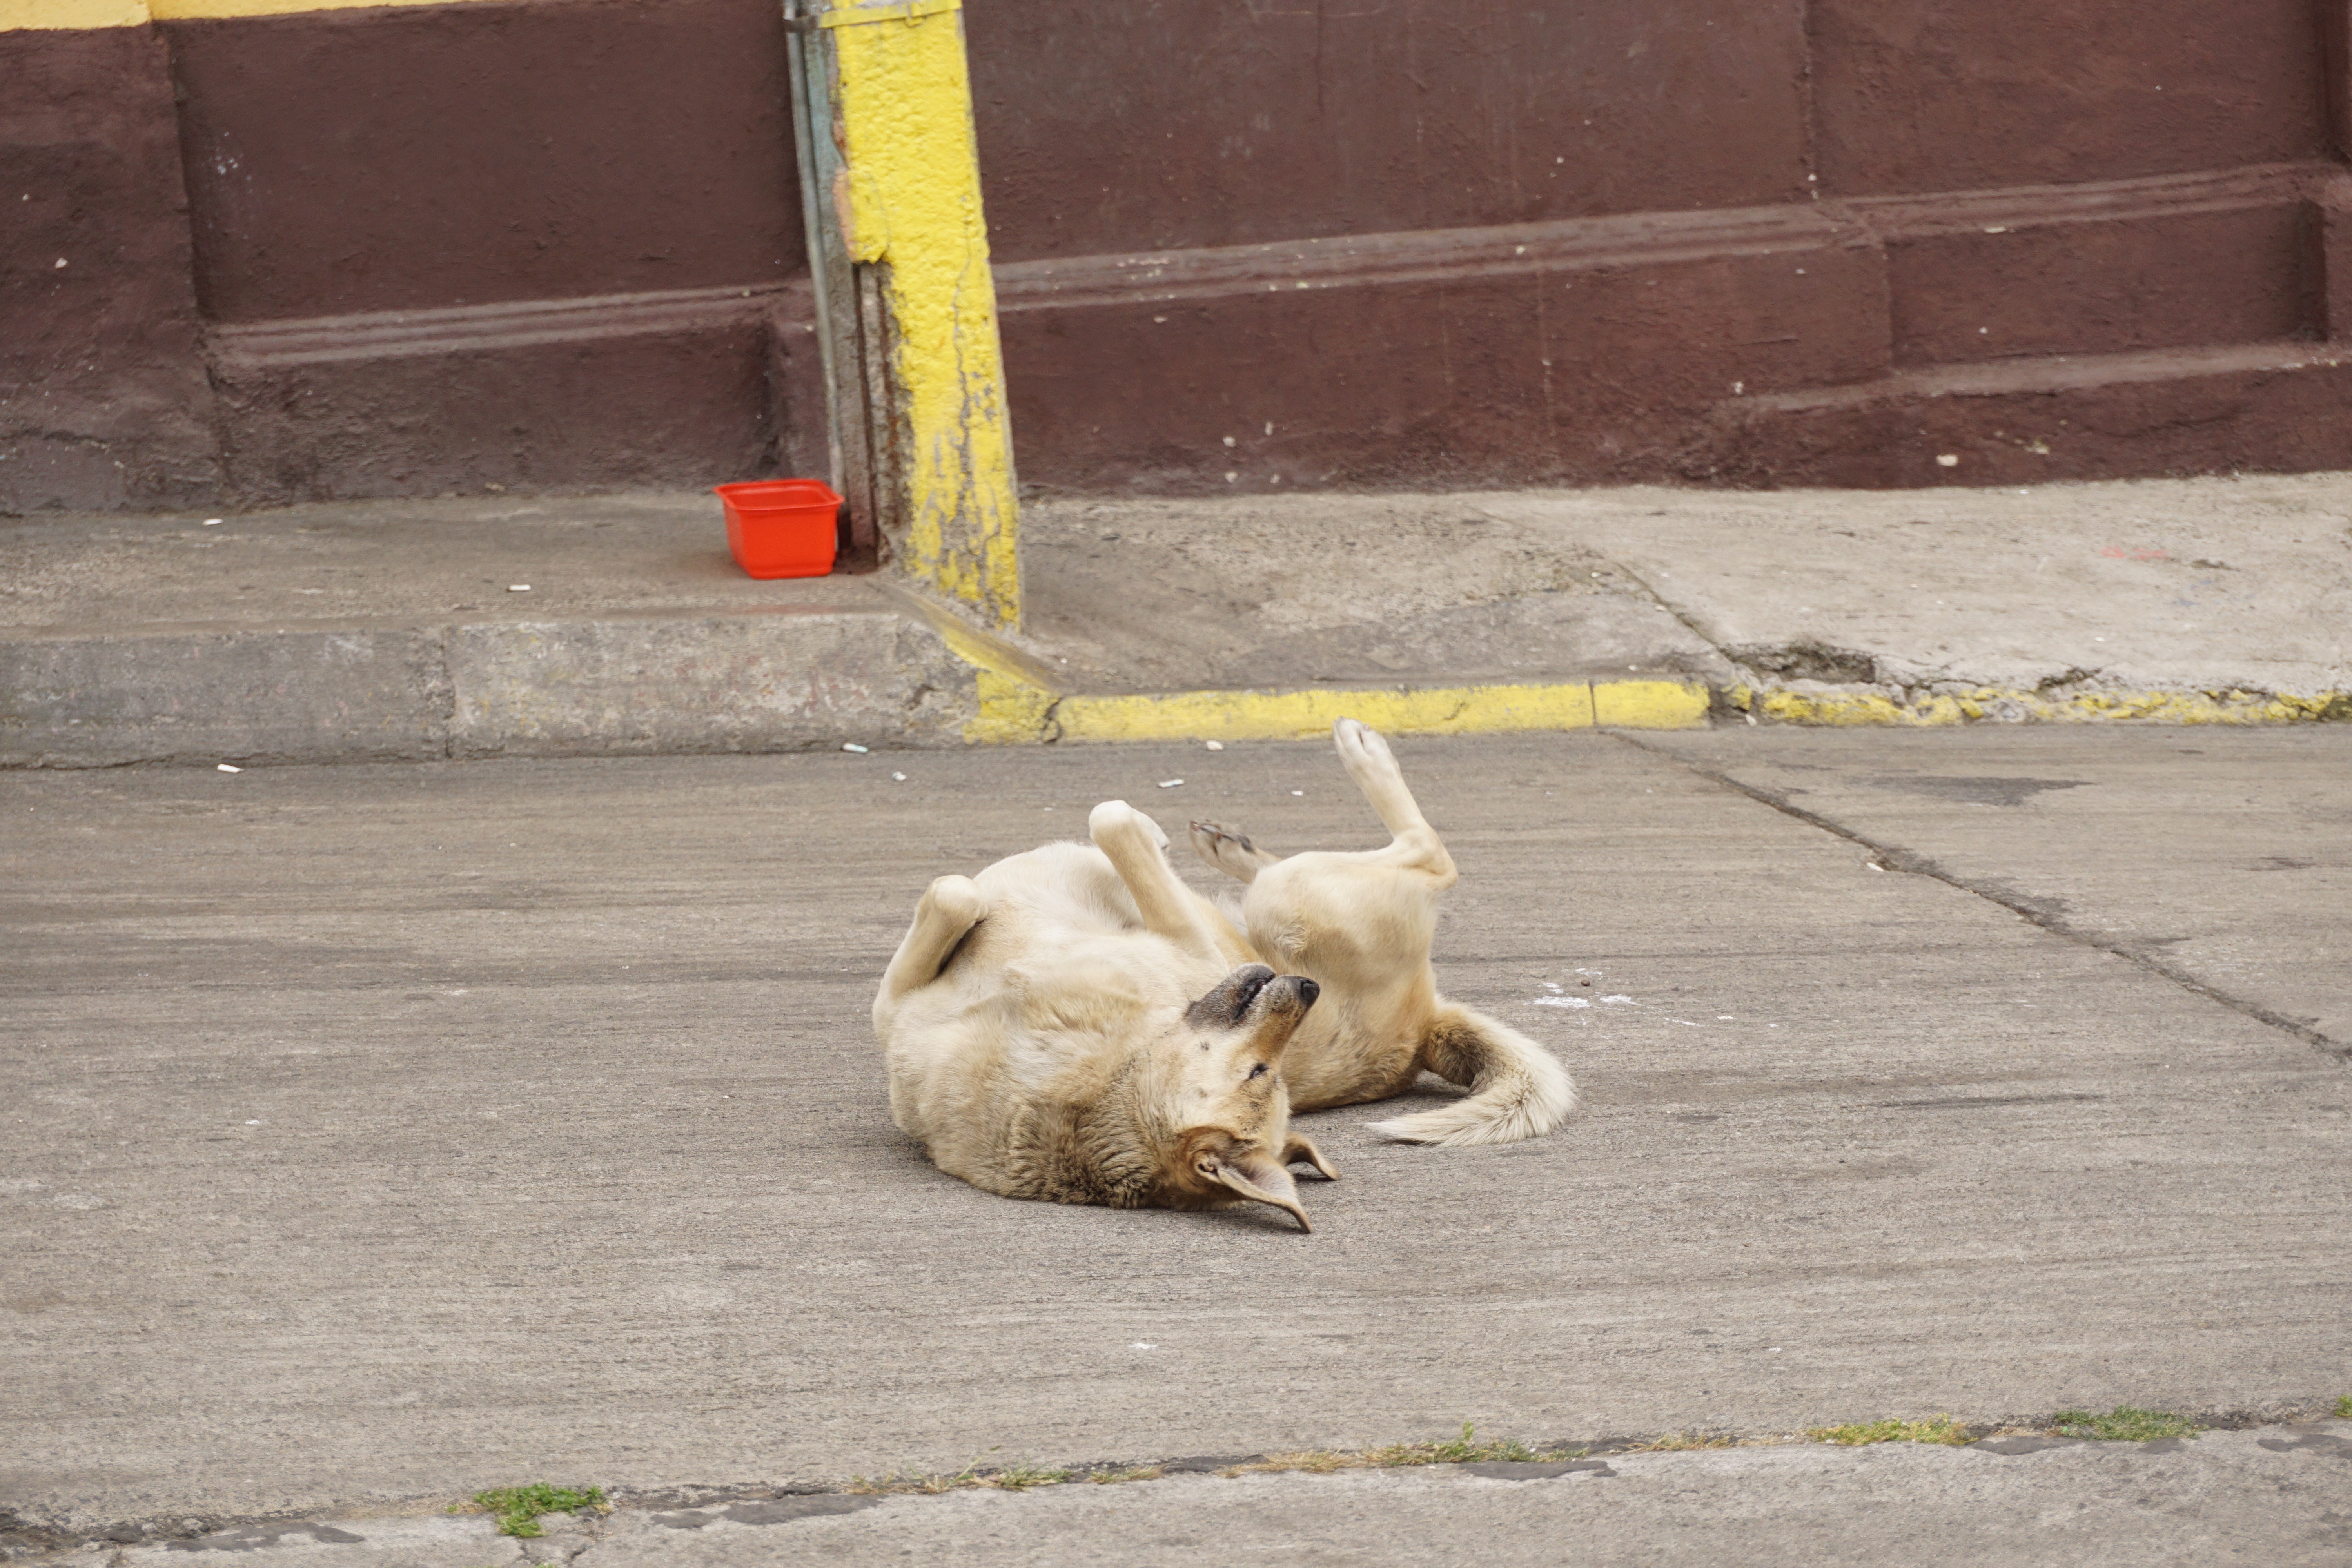
dog, mammal, vertebrate, street dog, dog like mammal, dog breed group